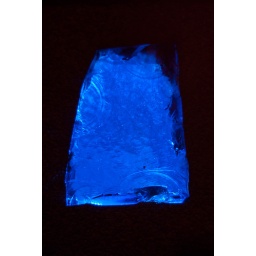
Stained glass window at Faith Evangelical Free Church in Grand Forks, ND.